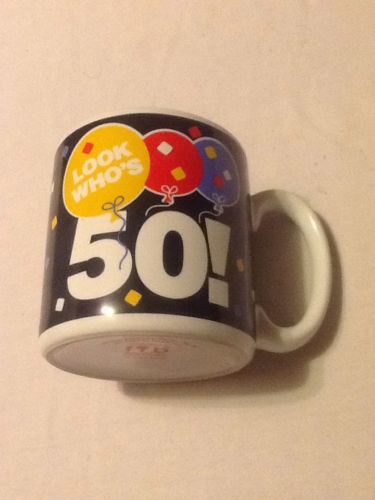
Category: mug